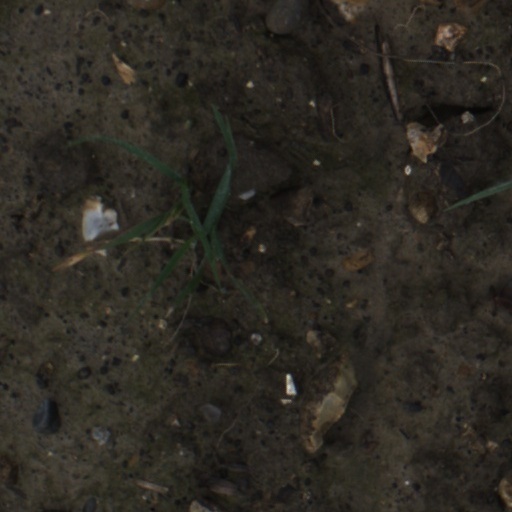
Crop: wheat